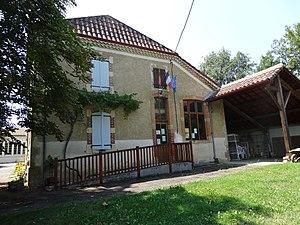
Mairie de Pallanne.
Pallanne est une commune française située dans le département du Gers en région Occitanie.